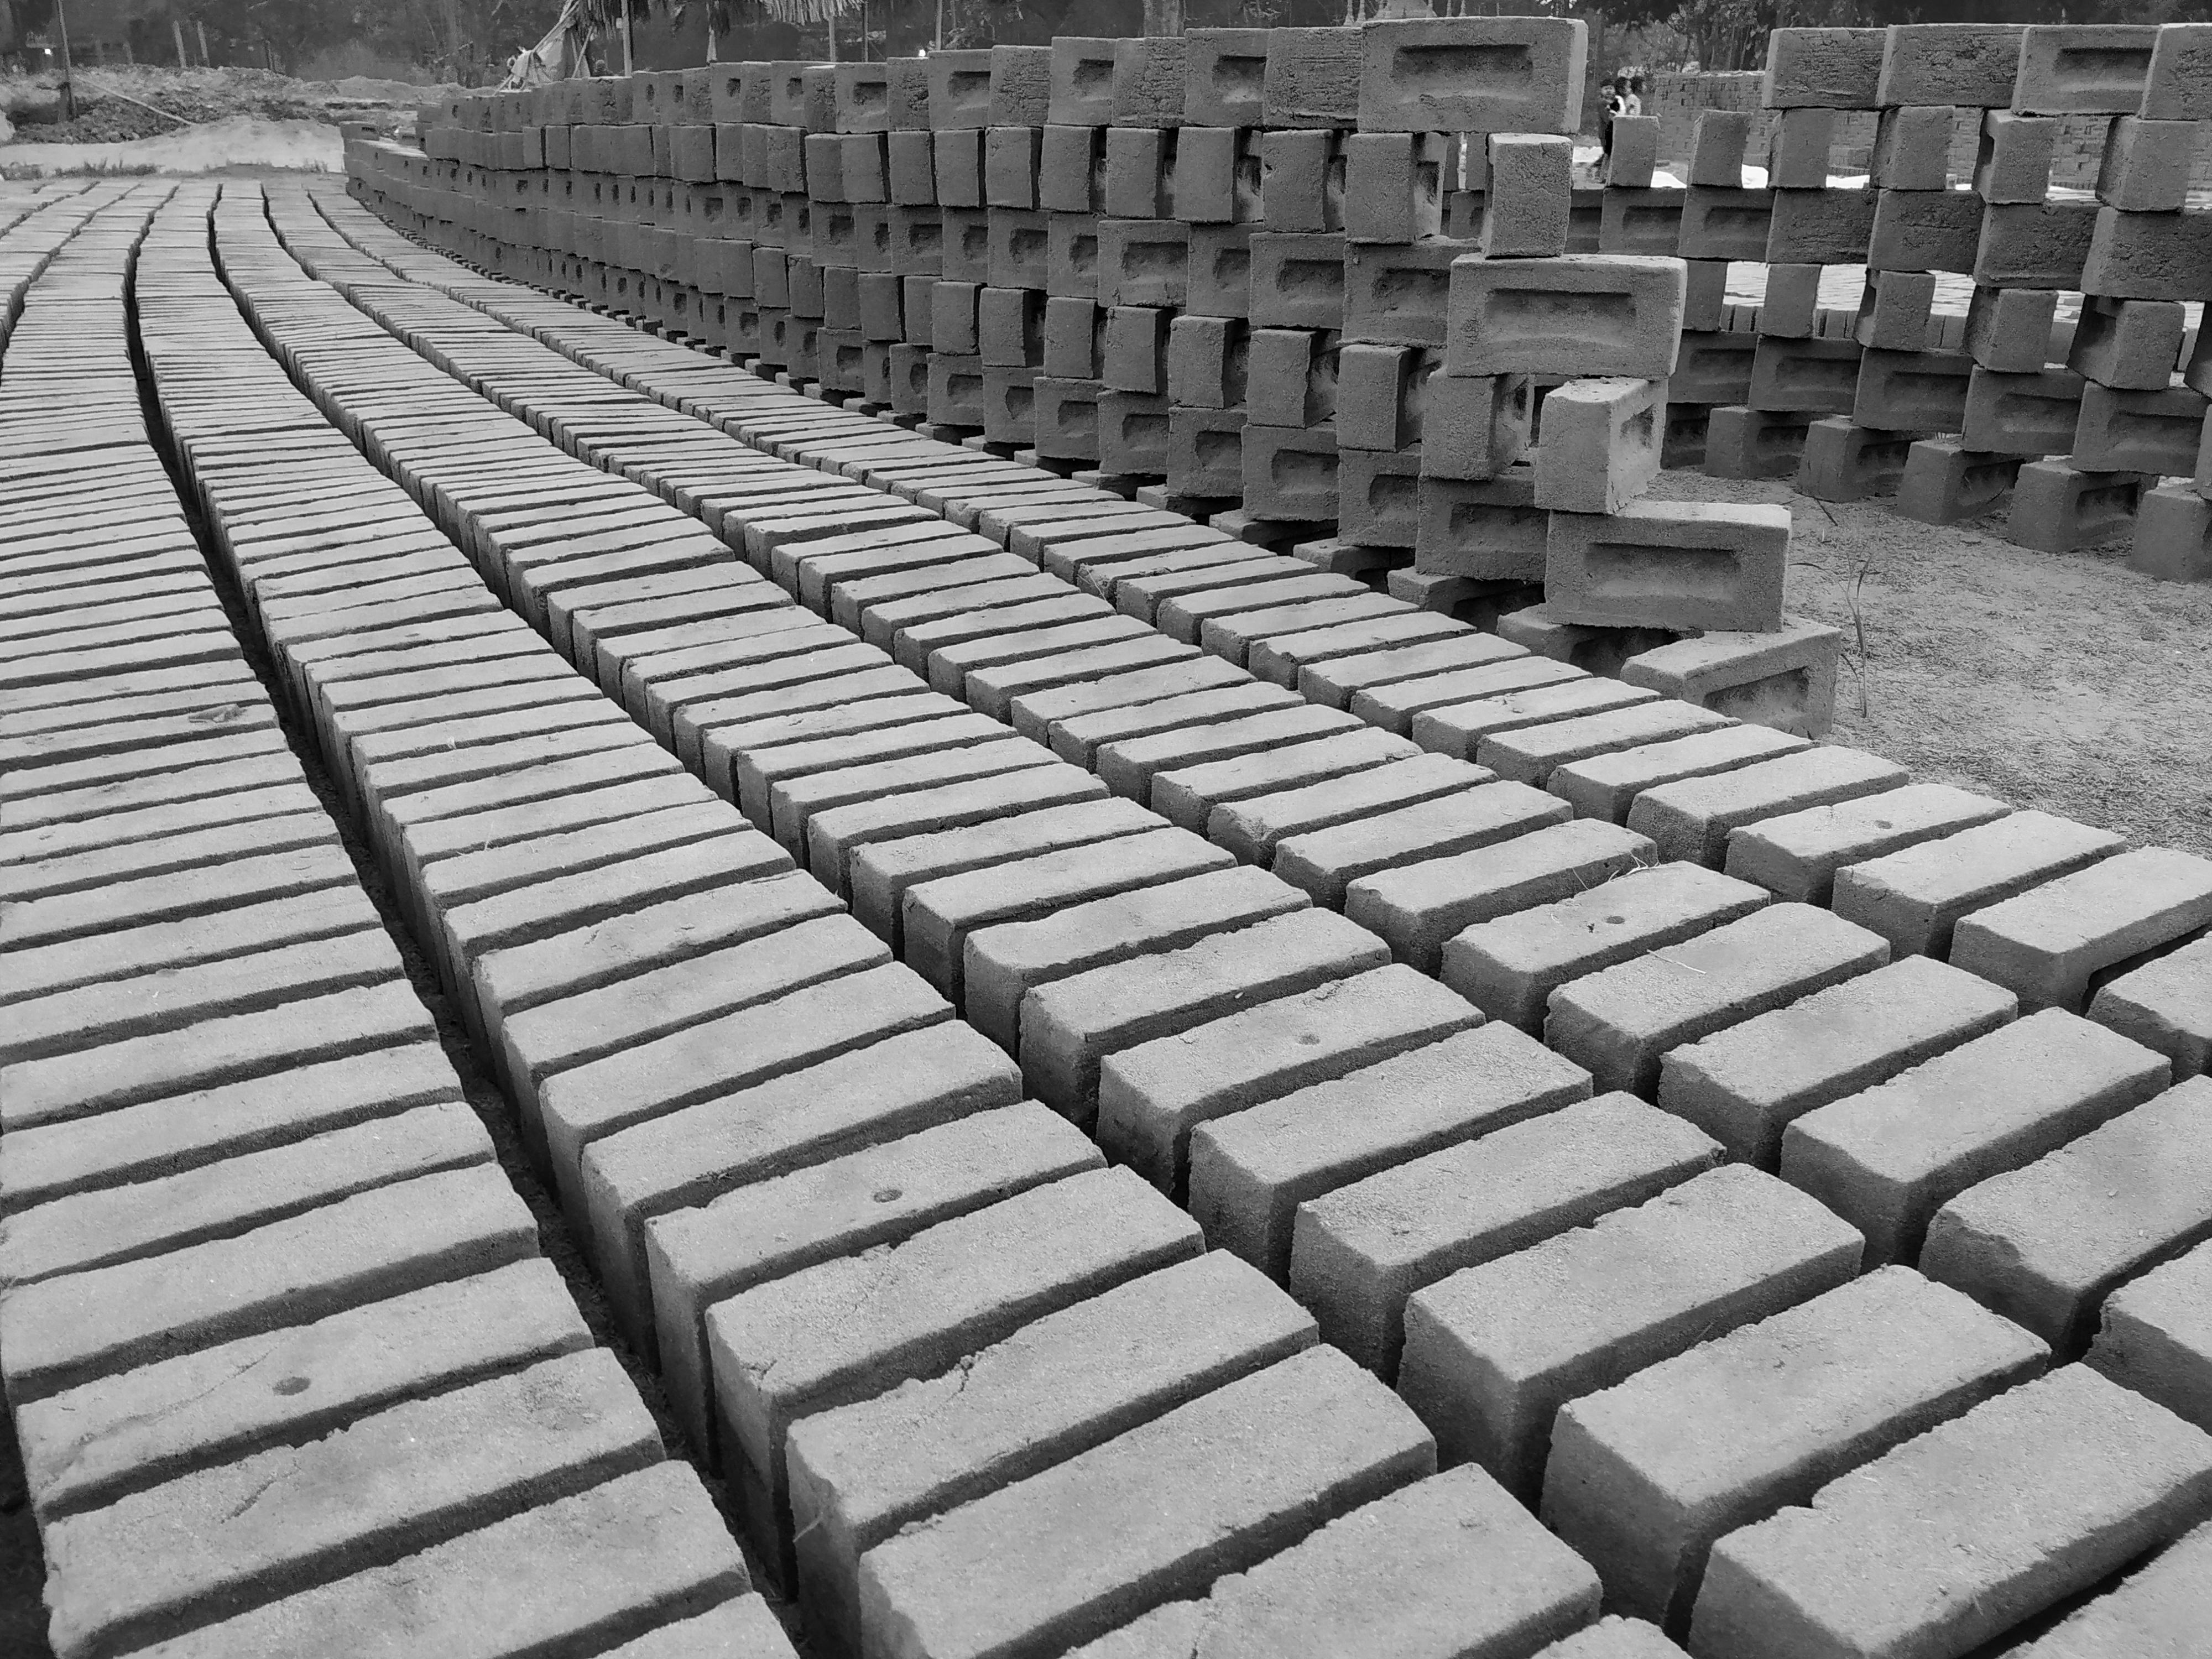
black, white, black and white, line, monochrome, monochrome photography, cobblestone, photography, pattern, parallel, flooring, composite material, brick, metal, style